C. H. D. Buys Ballot

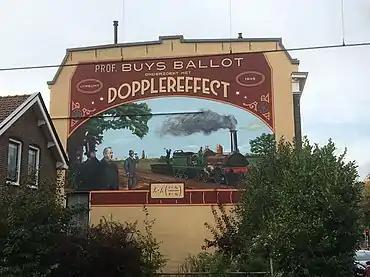
Wall art in Utrecht depicting a study of the Doppler effect

Buys Ballot is best known for his accomplishments in the field of meteorology, specifically the explanation of the direction of air flow in large weather systems. Furthermore, he founded the Royal Dutch Meteorological Institute in 1854 and he remained its chief director until his death. He was one of the first to see the need for international cooperation, and in 1873 he organized and became the first chairman of the International Meteorological Organization, a precursor of the World Meteorological Organization (WMO).